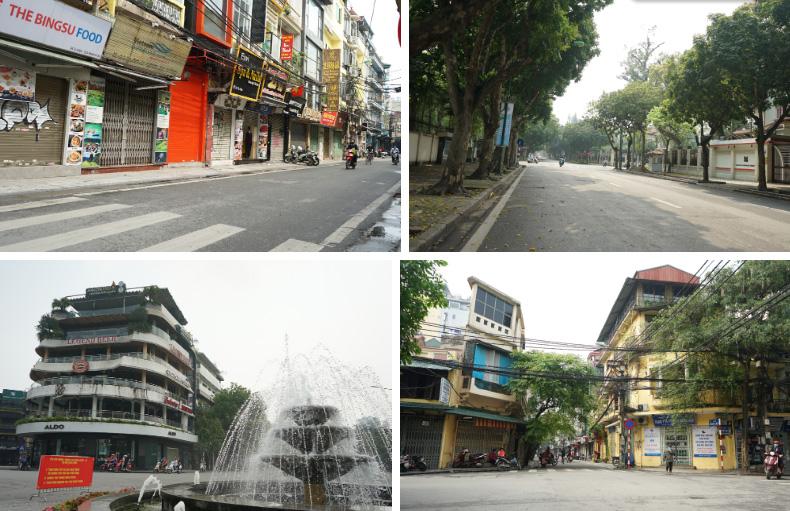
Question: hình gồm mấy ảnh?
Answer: hình gồm bốn ảnh